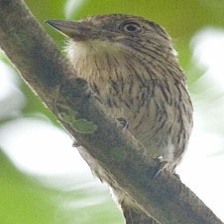
Species: BARRED PUFFBIRD
Scientific name: NYSTALUS RADIATUS